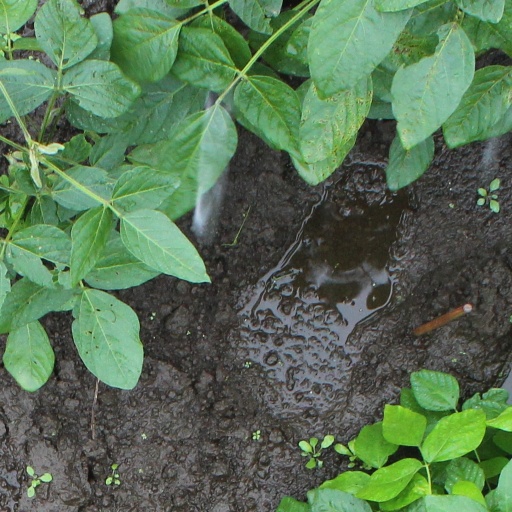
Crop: soybean